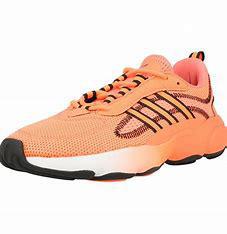
Brand: Adidas
Model: Haiwee